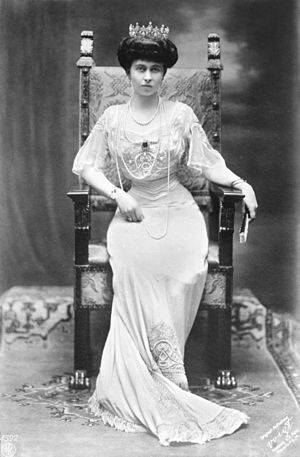
Sophie af Preussen
Sophie af Preussen var dronning af Grækenland i to perioder, fra 1913 til 1917 og fra 1920 til 1922. Hun var datter af Kejser Frederik 3. af Tyskland og gift med Kong Konstantin 1. af Grækenland.